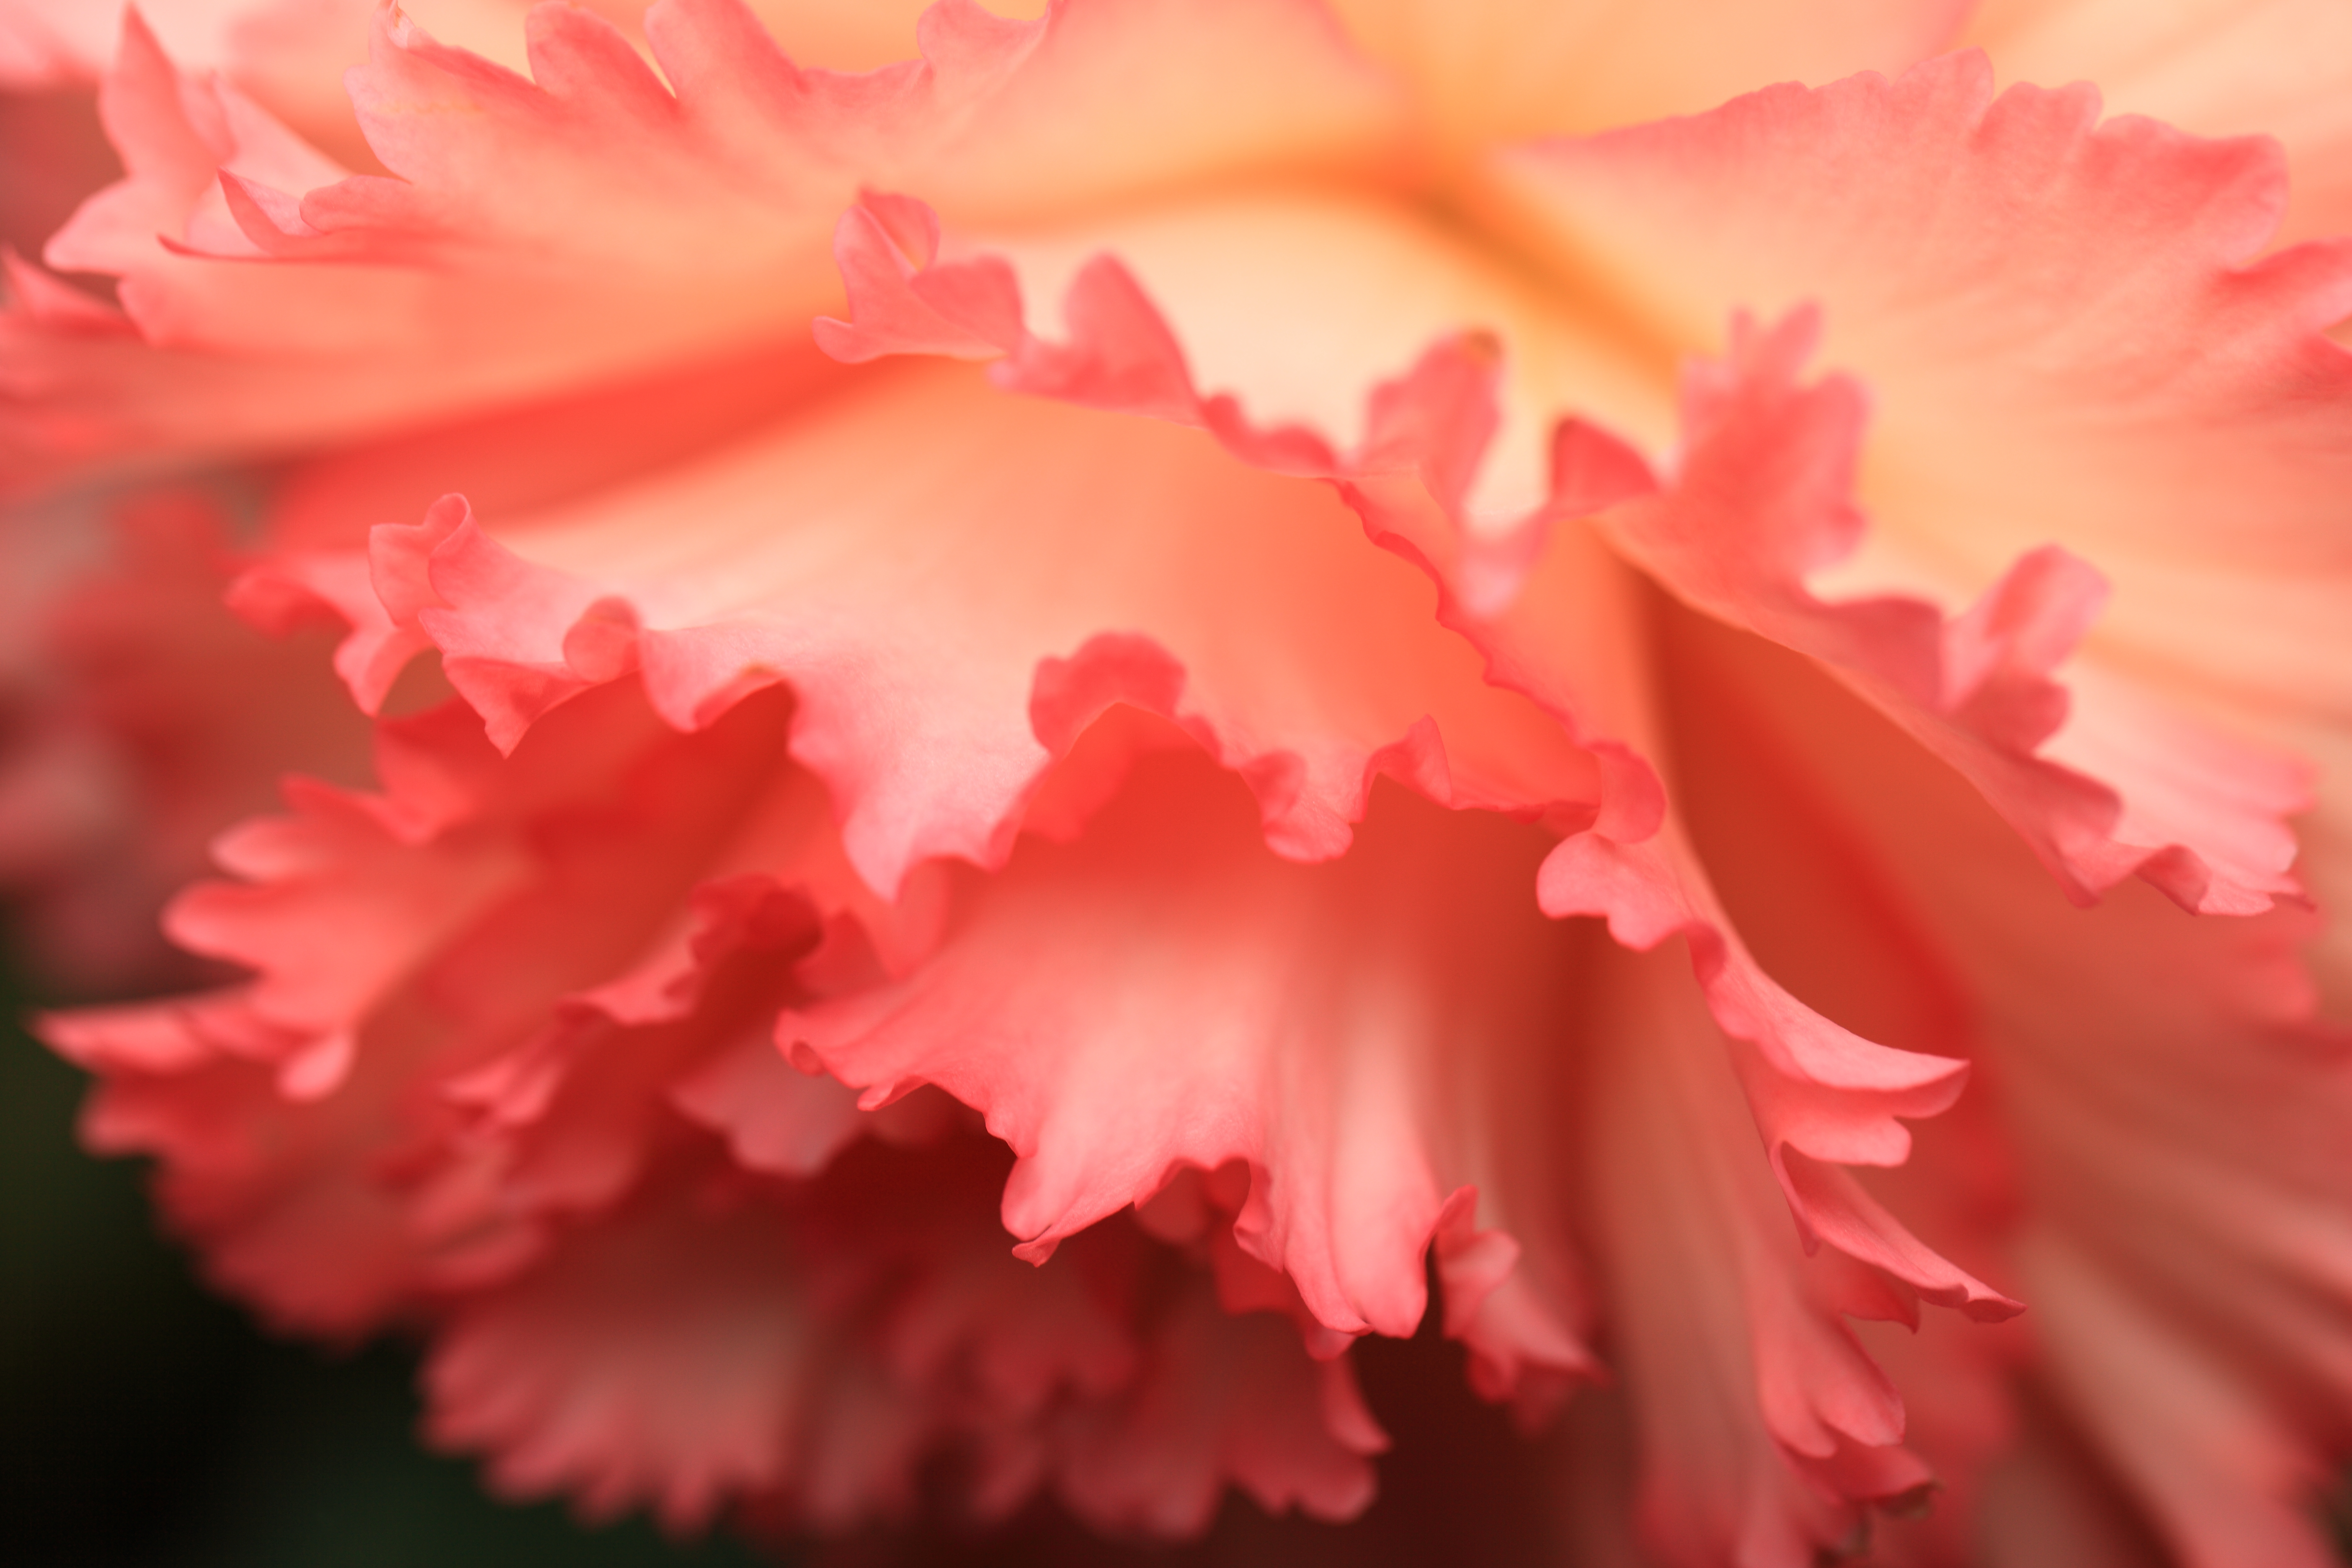
blossom, plant, flower, petal, high, red, pink, flora, close up, tokyo, carnation, 5d, hires, begonias, tuberous, markii, hi, res, resolution, peony, begonia, jindaishokubutsukouen, choufu, tuberhybrida, dianthus, macro photography, flowering plant, land plant